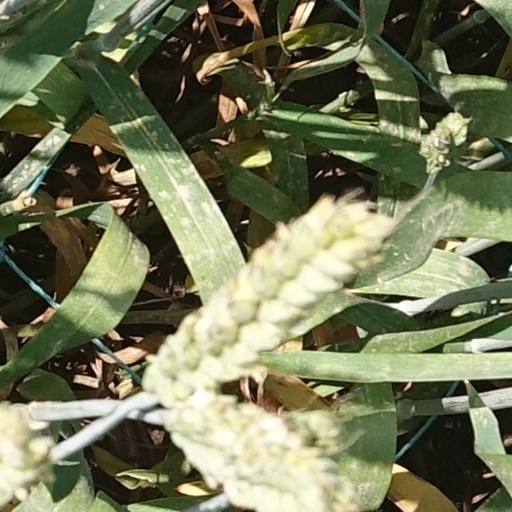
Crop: wheat